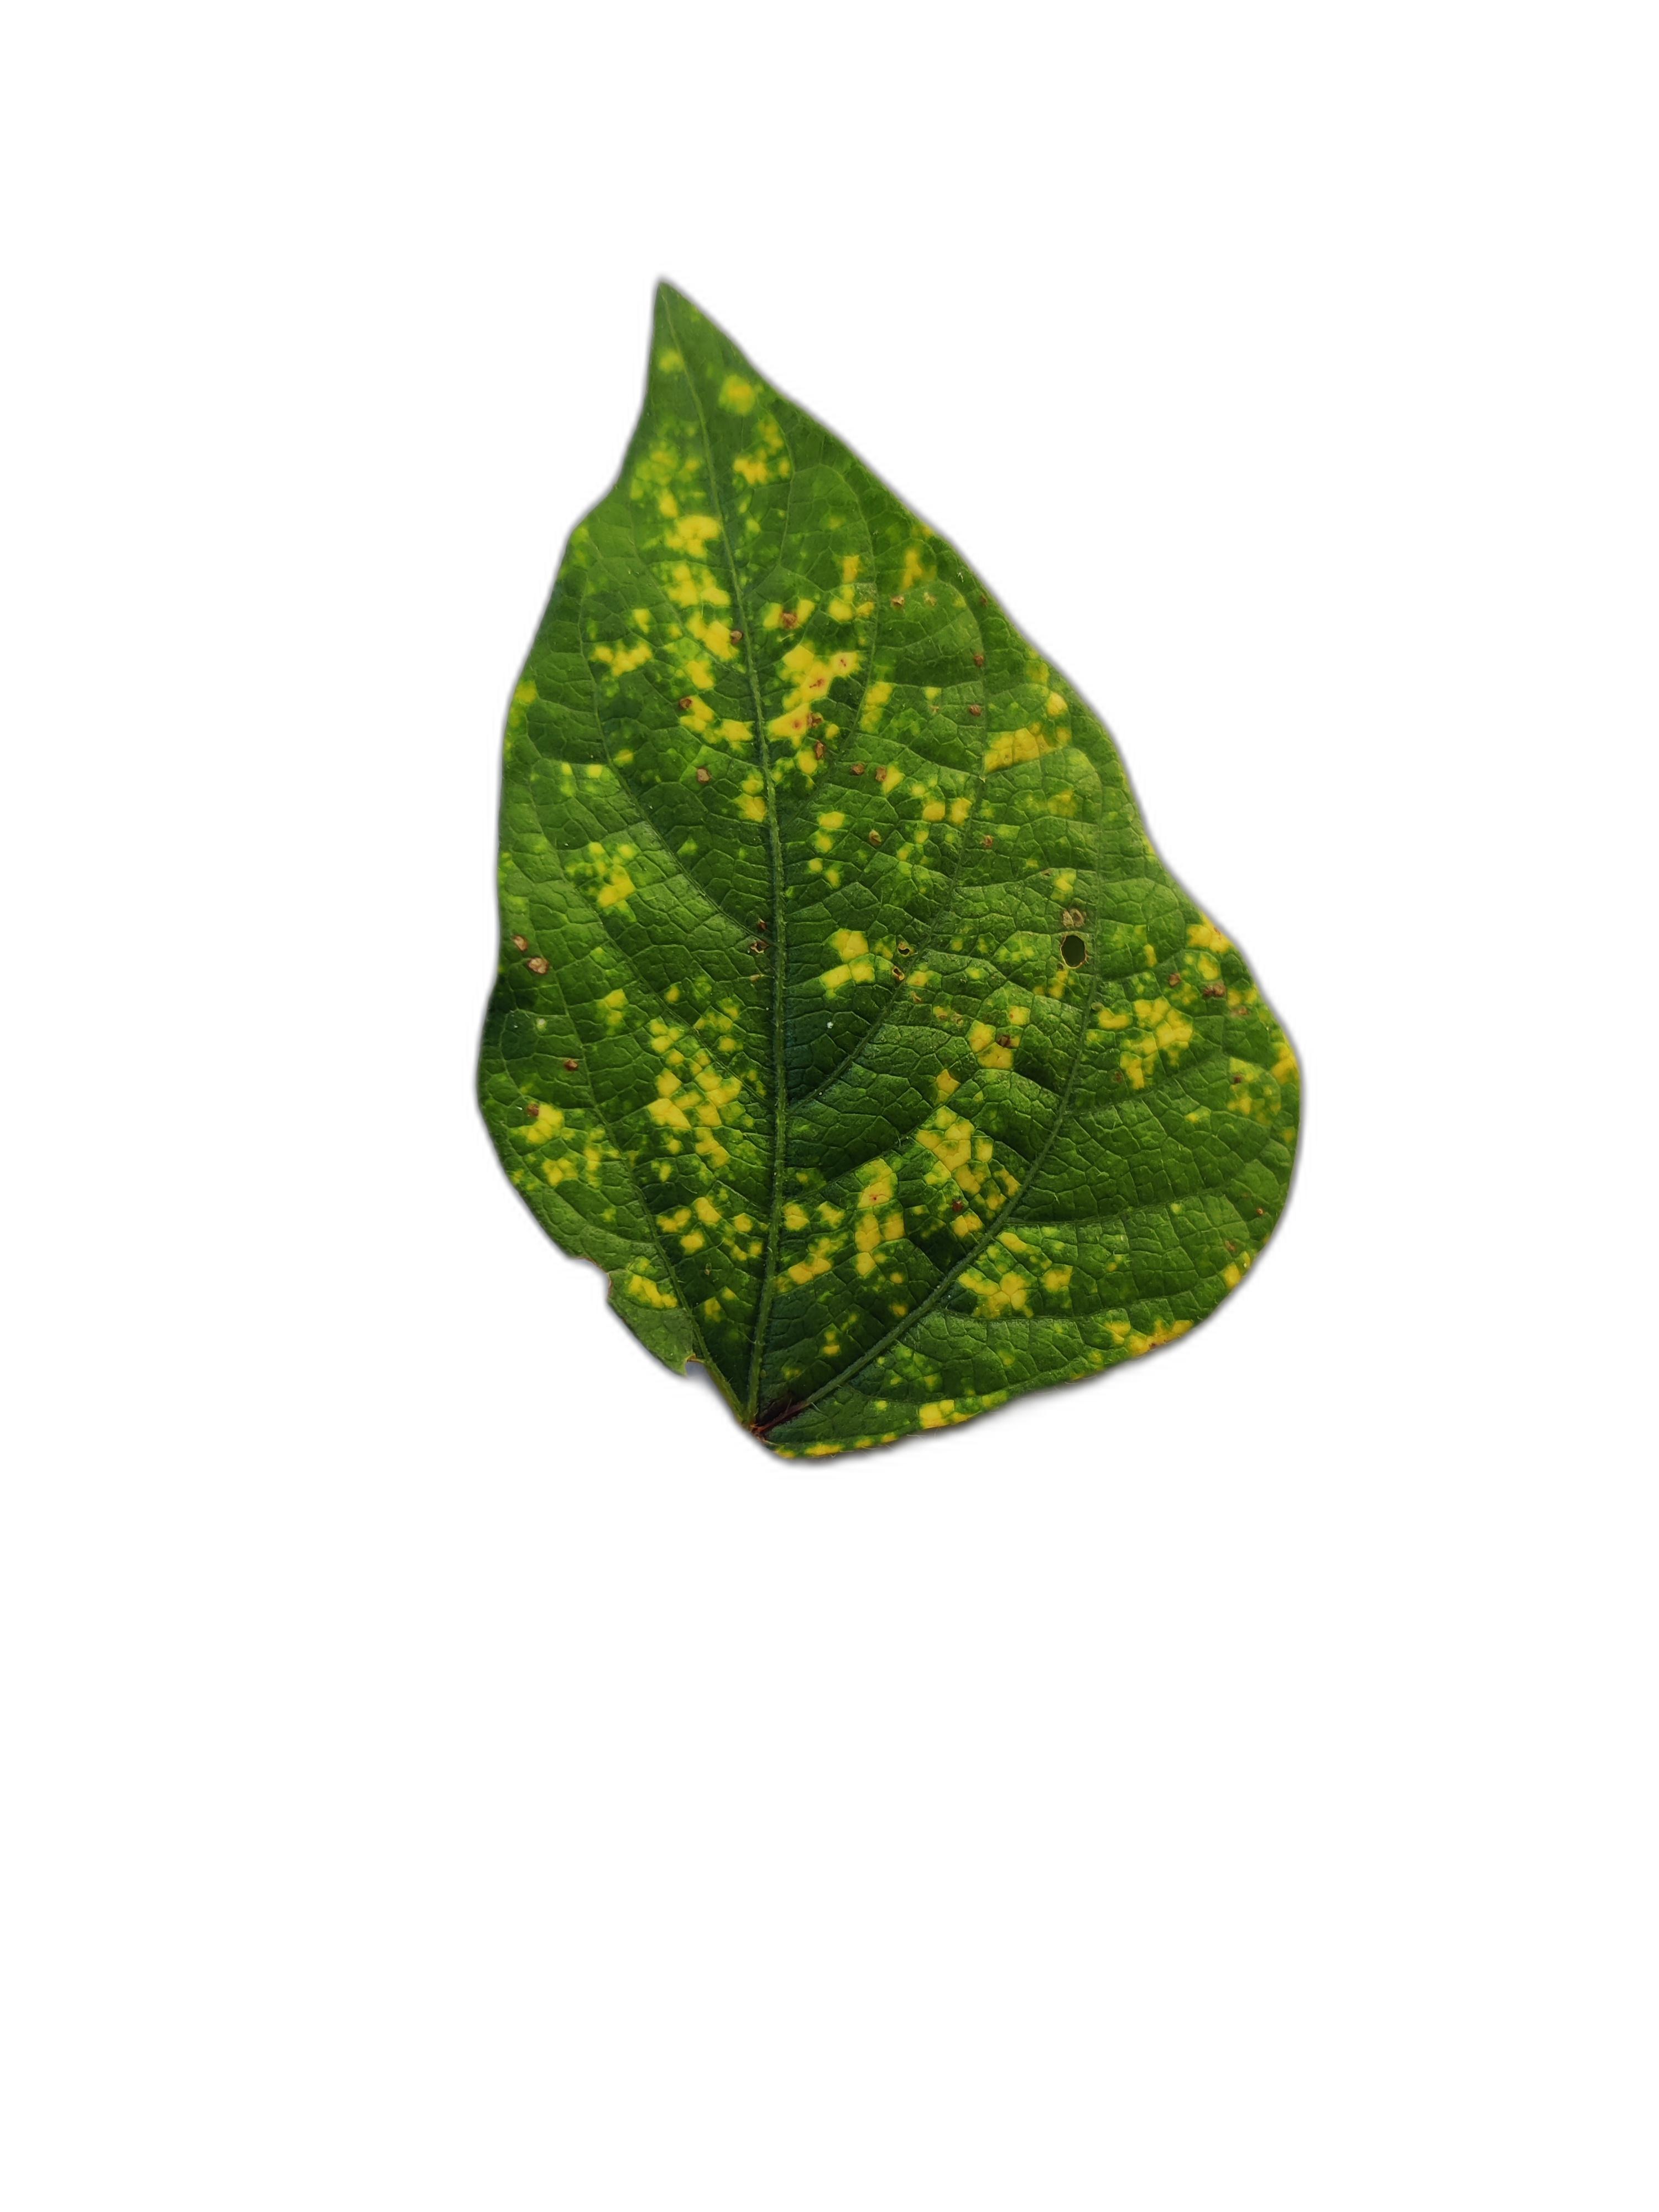
Label: Yellow Mosaic